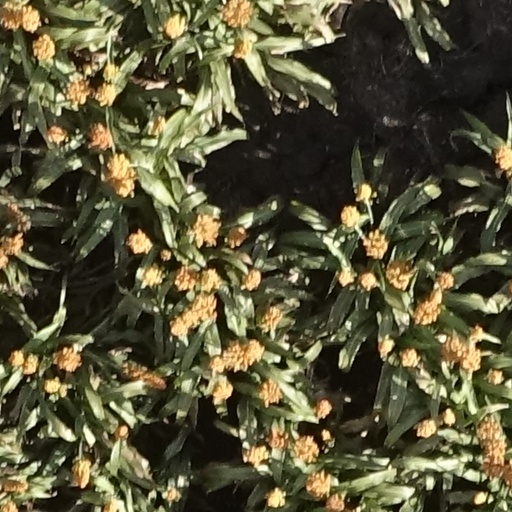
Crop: sorghum